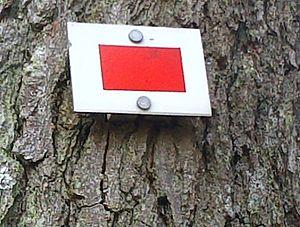
Col de Saverne - Randonnée Club Vosgien
La signalisation des chemins pédestres est le marquage des sentiers par le moyen de signes codifiés placés à intervalles réguliers, d'indications de changement de direction et d'indication de distance ou de durée du trajet. Cette signalisation permet au promeneur/randonneur de
La Grande traversée des Vosges désigne la section du sentier de grande randonnée 5 traversant le massif des Vosges du Donon au Ballon d'Alsace sur une distance de 220 km.
Le Club vosgien est une société visant à promouvoir le tourisme pédestre dans les Vosges. Elle a été fondée le 31 octobre 1872 à Saverne, l'Alsace-Lorraine étant alors rattachée à l'Allemagne.